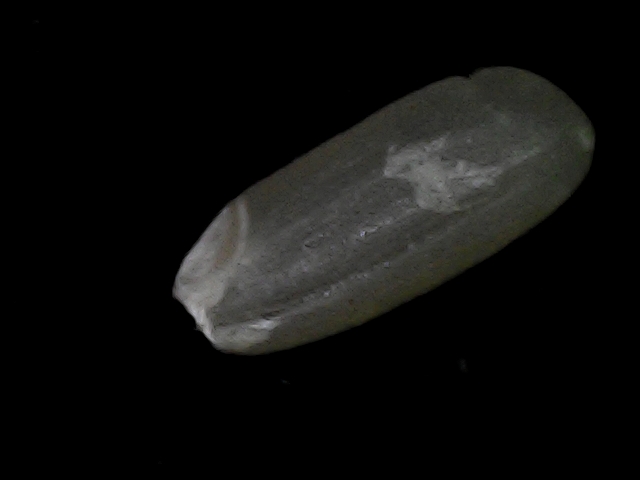
Rice variety: BD95